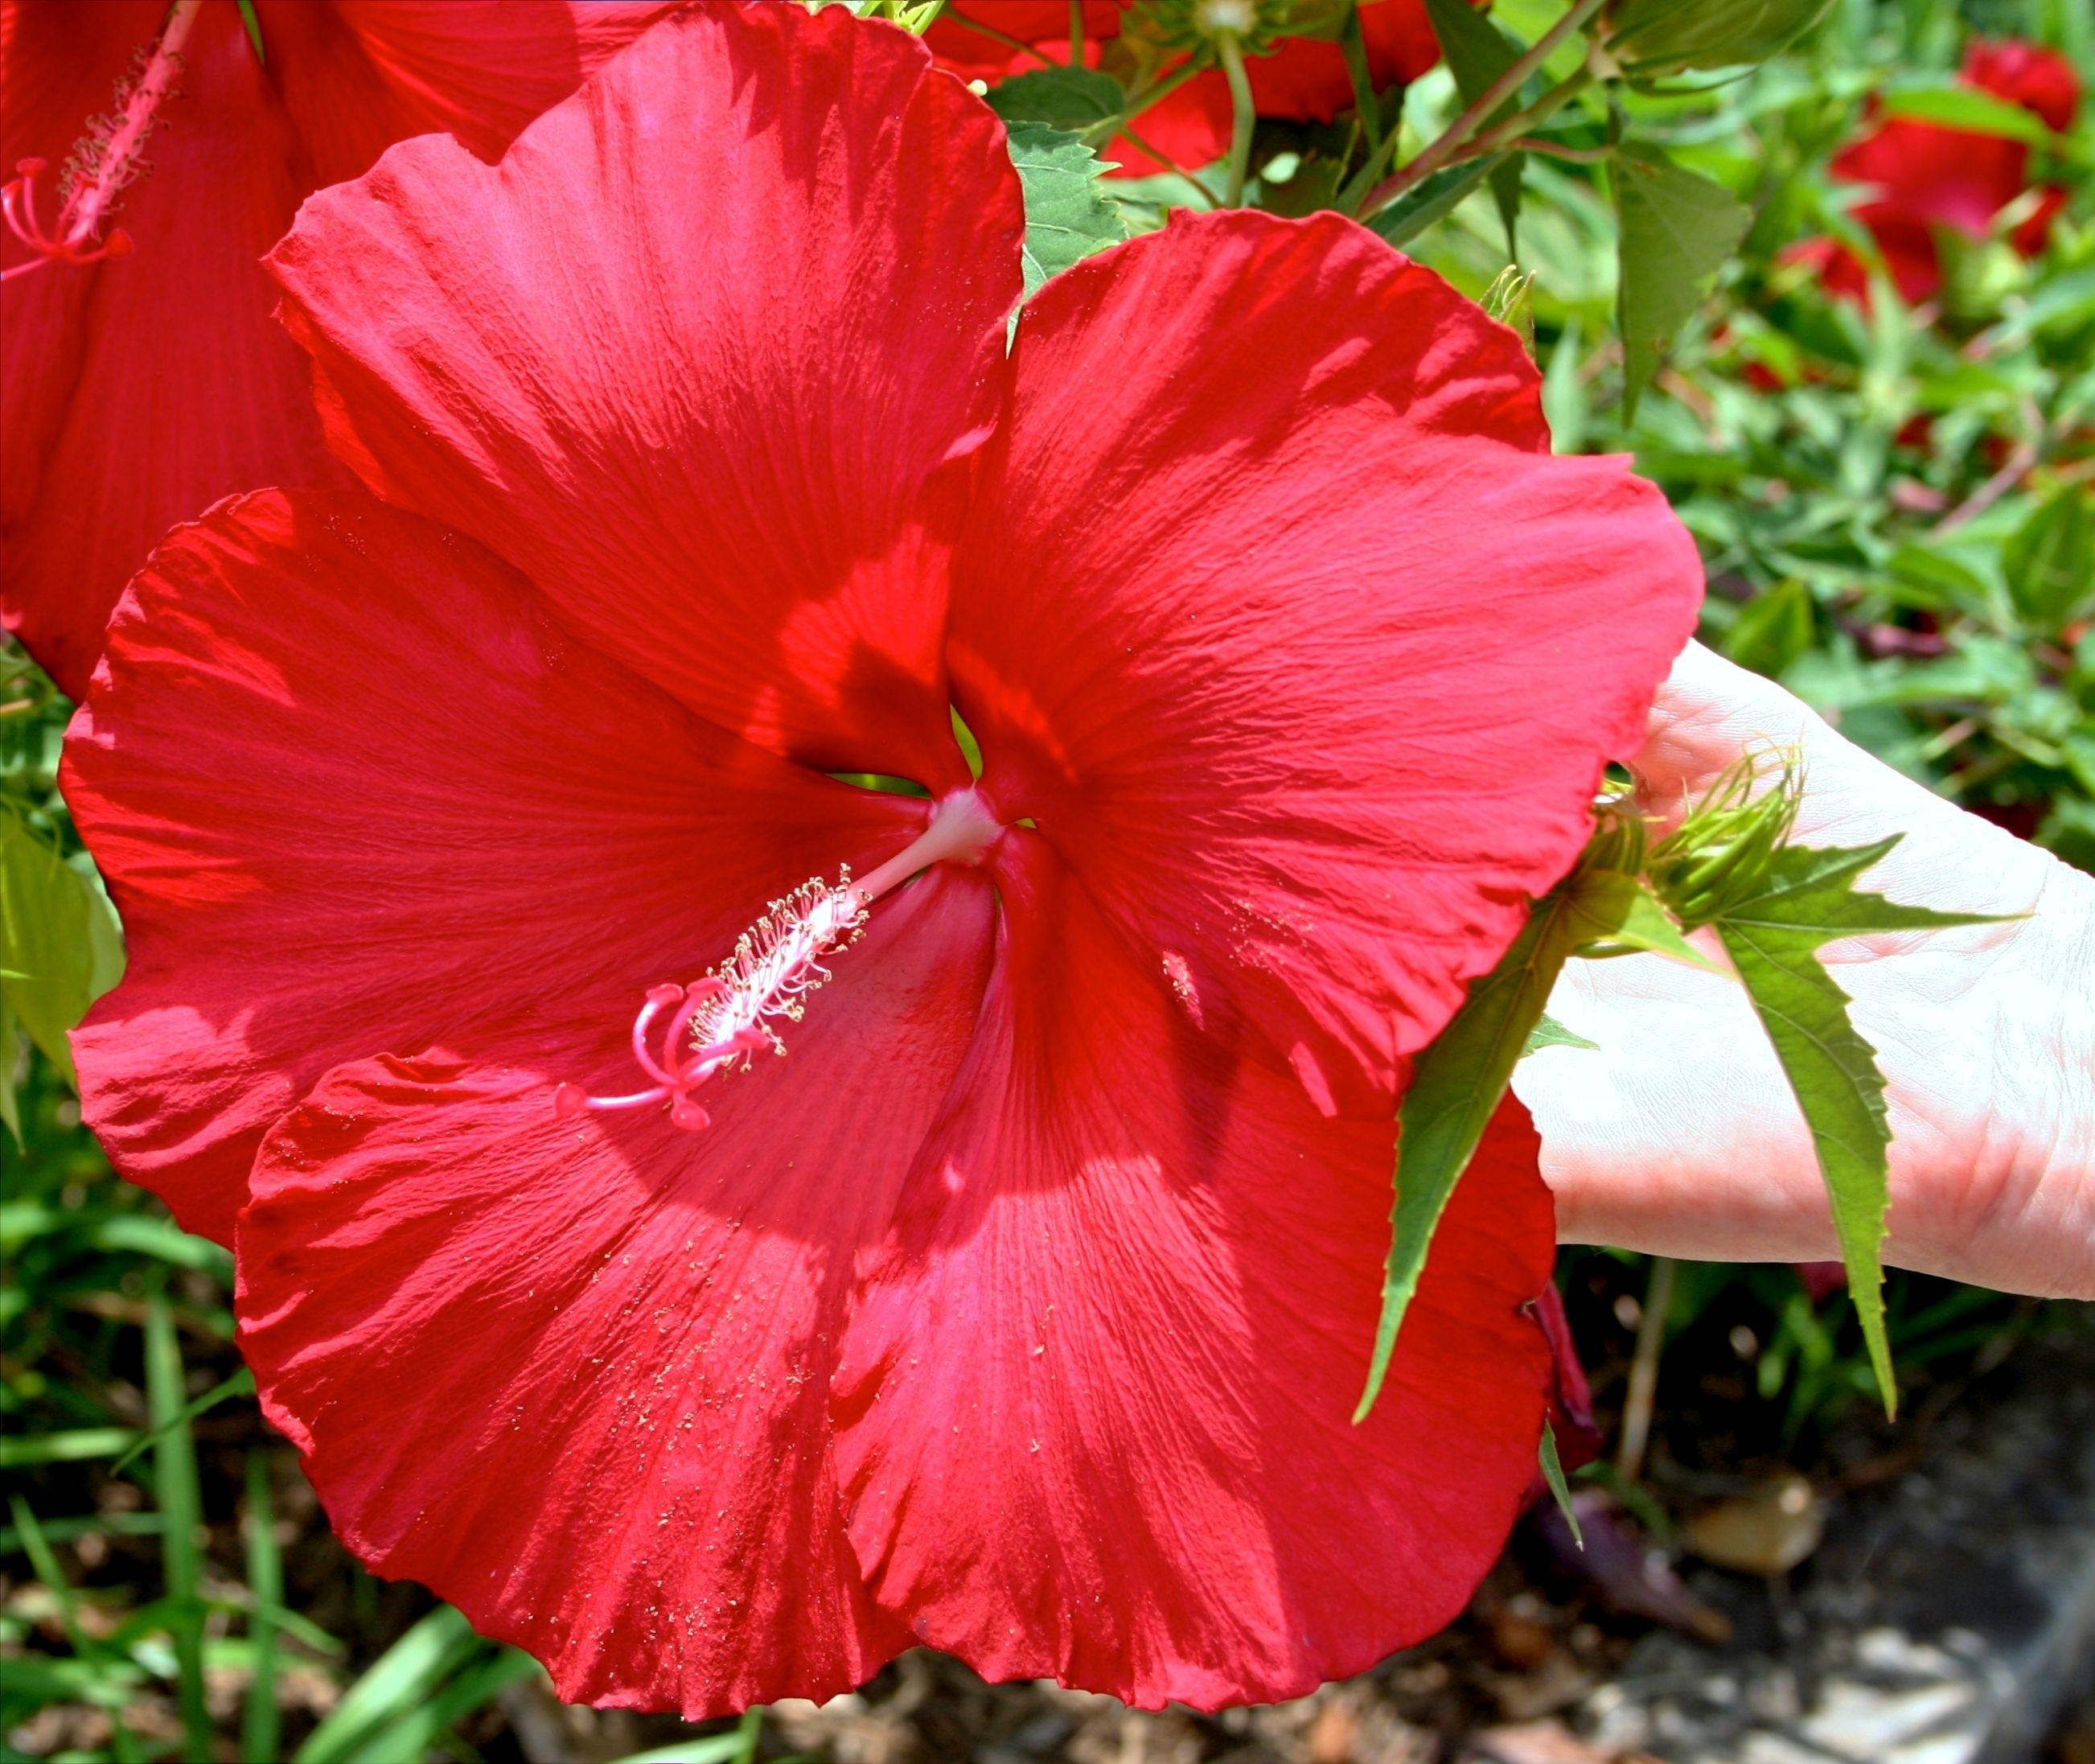
plant, stem, flower, petal, bloom, summer, floral, spring, red, tropical, natural, fresh, botany, flora, red flower, leaves, petals, exotic, hawaiian, hibiscus, vibrant, malvales, scarlet, flowering plant, chinese hibiscus, land plant, mallow family